Stillwater United Church

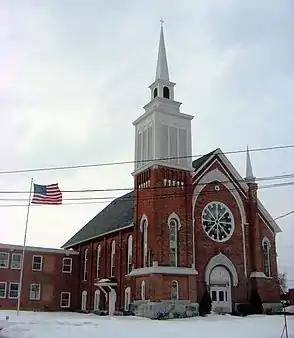
Stillwater United Church, February 2009

Stillwater United Church, formerly known as Second Baptist Church, is a historic church at 135 Hudson Avenue in Stillwater, Saratoga County, New York. It was designed by architect Marcus F. Cummings and built in 1873. It has a rectangular, gable roofed sanctuary above a raised basement of cut limestone blocks in an early Romanesque or Northern Italianate style. It features an engaged brick bell tower culminating in a belfry and topped by a tall spire. A two-story brick education wing was added in 1952.